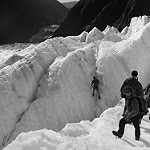
Label: B & W